Old Kiron, Iowa

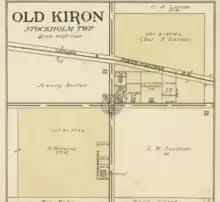
Plat map of Old Kiron, Iowa, in 1908

Originally named Kiron, the community was platted at the corners of sections 5, 6, 7, and 8 in Stockholm Township. The community was founded by Swedish immigrants. A post office opened in Kiron in 1872. Andrew Norelius served as the Kiron postmaster for 18 years.